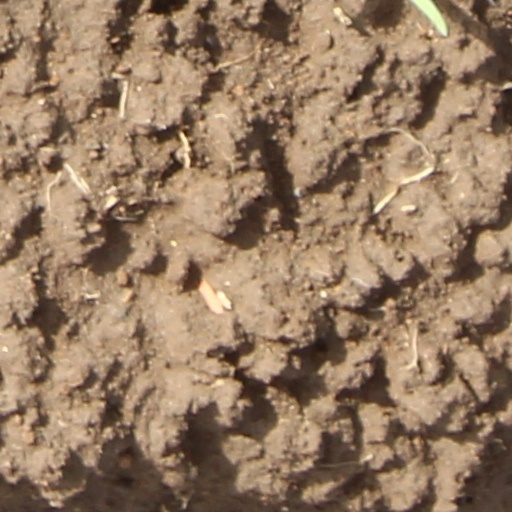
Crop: wheat